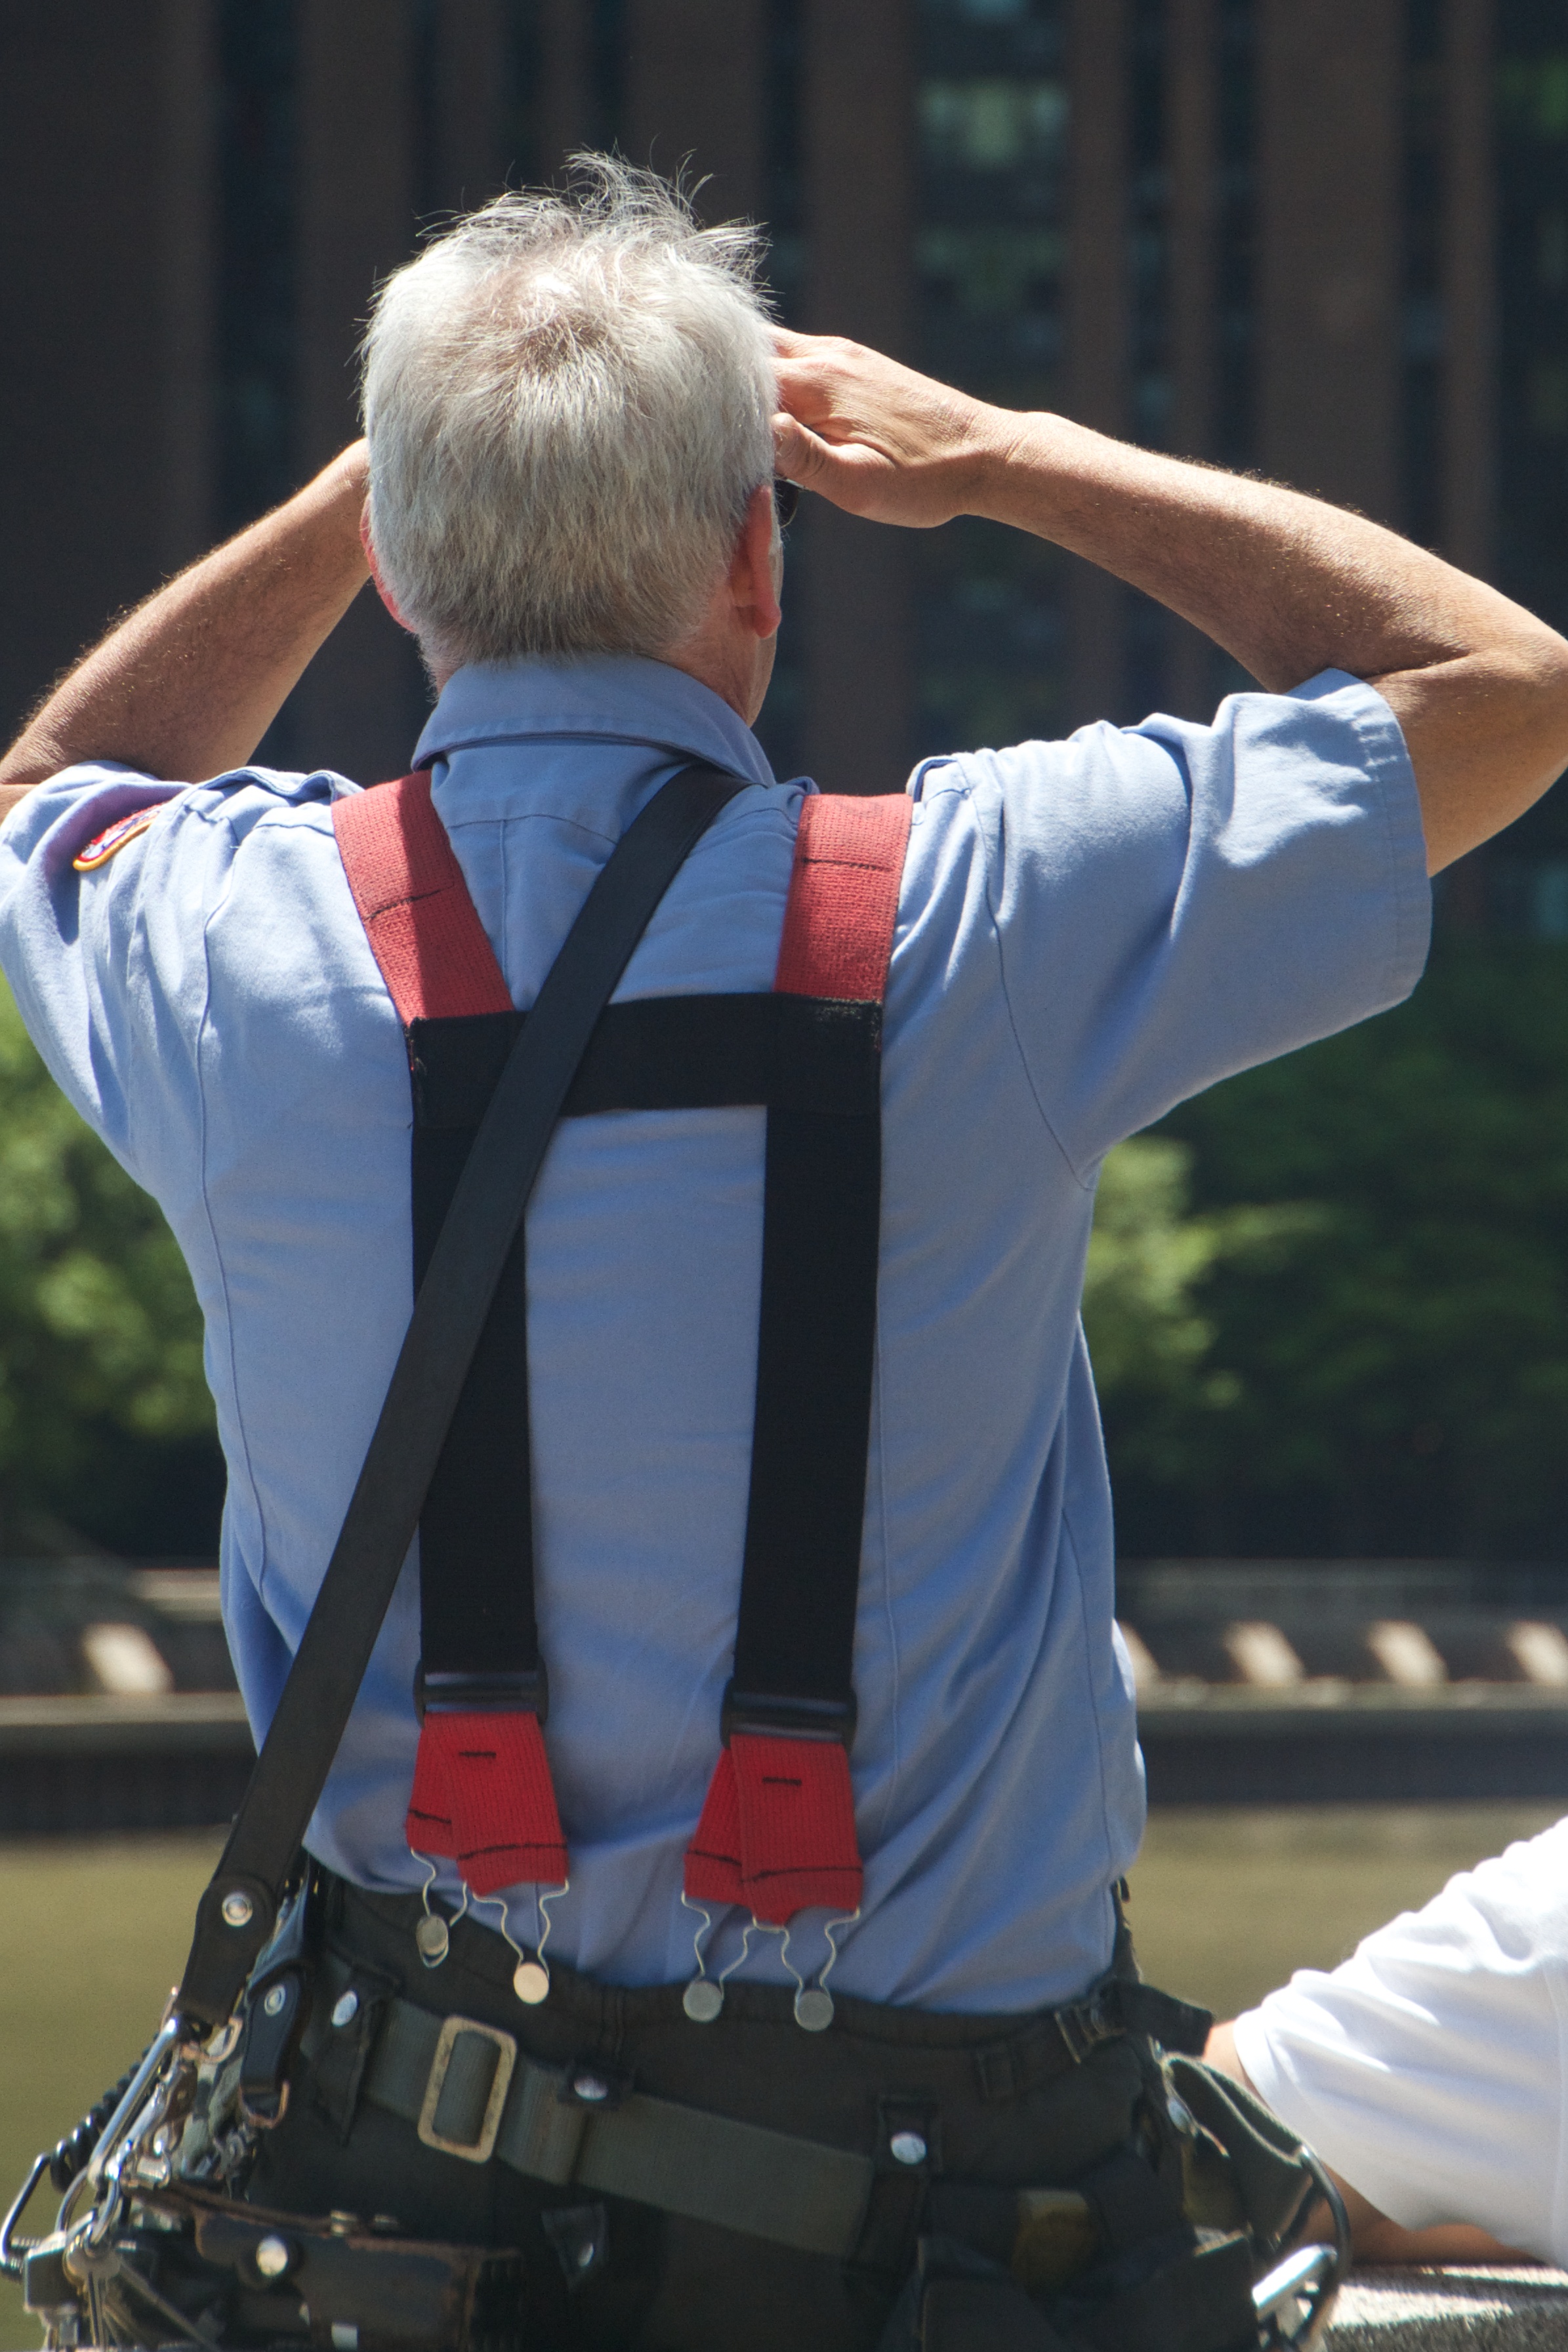
spring, clothing, rownewyork